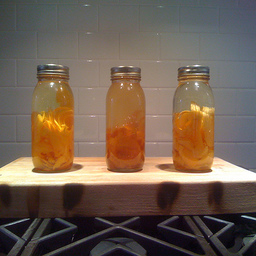
Label: Orange